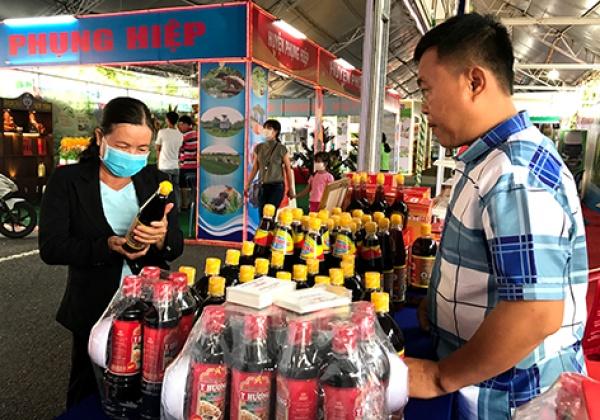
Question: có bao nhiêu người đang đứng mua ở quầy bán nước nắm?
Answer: một người